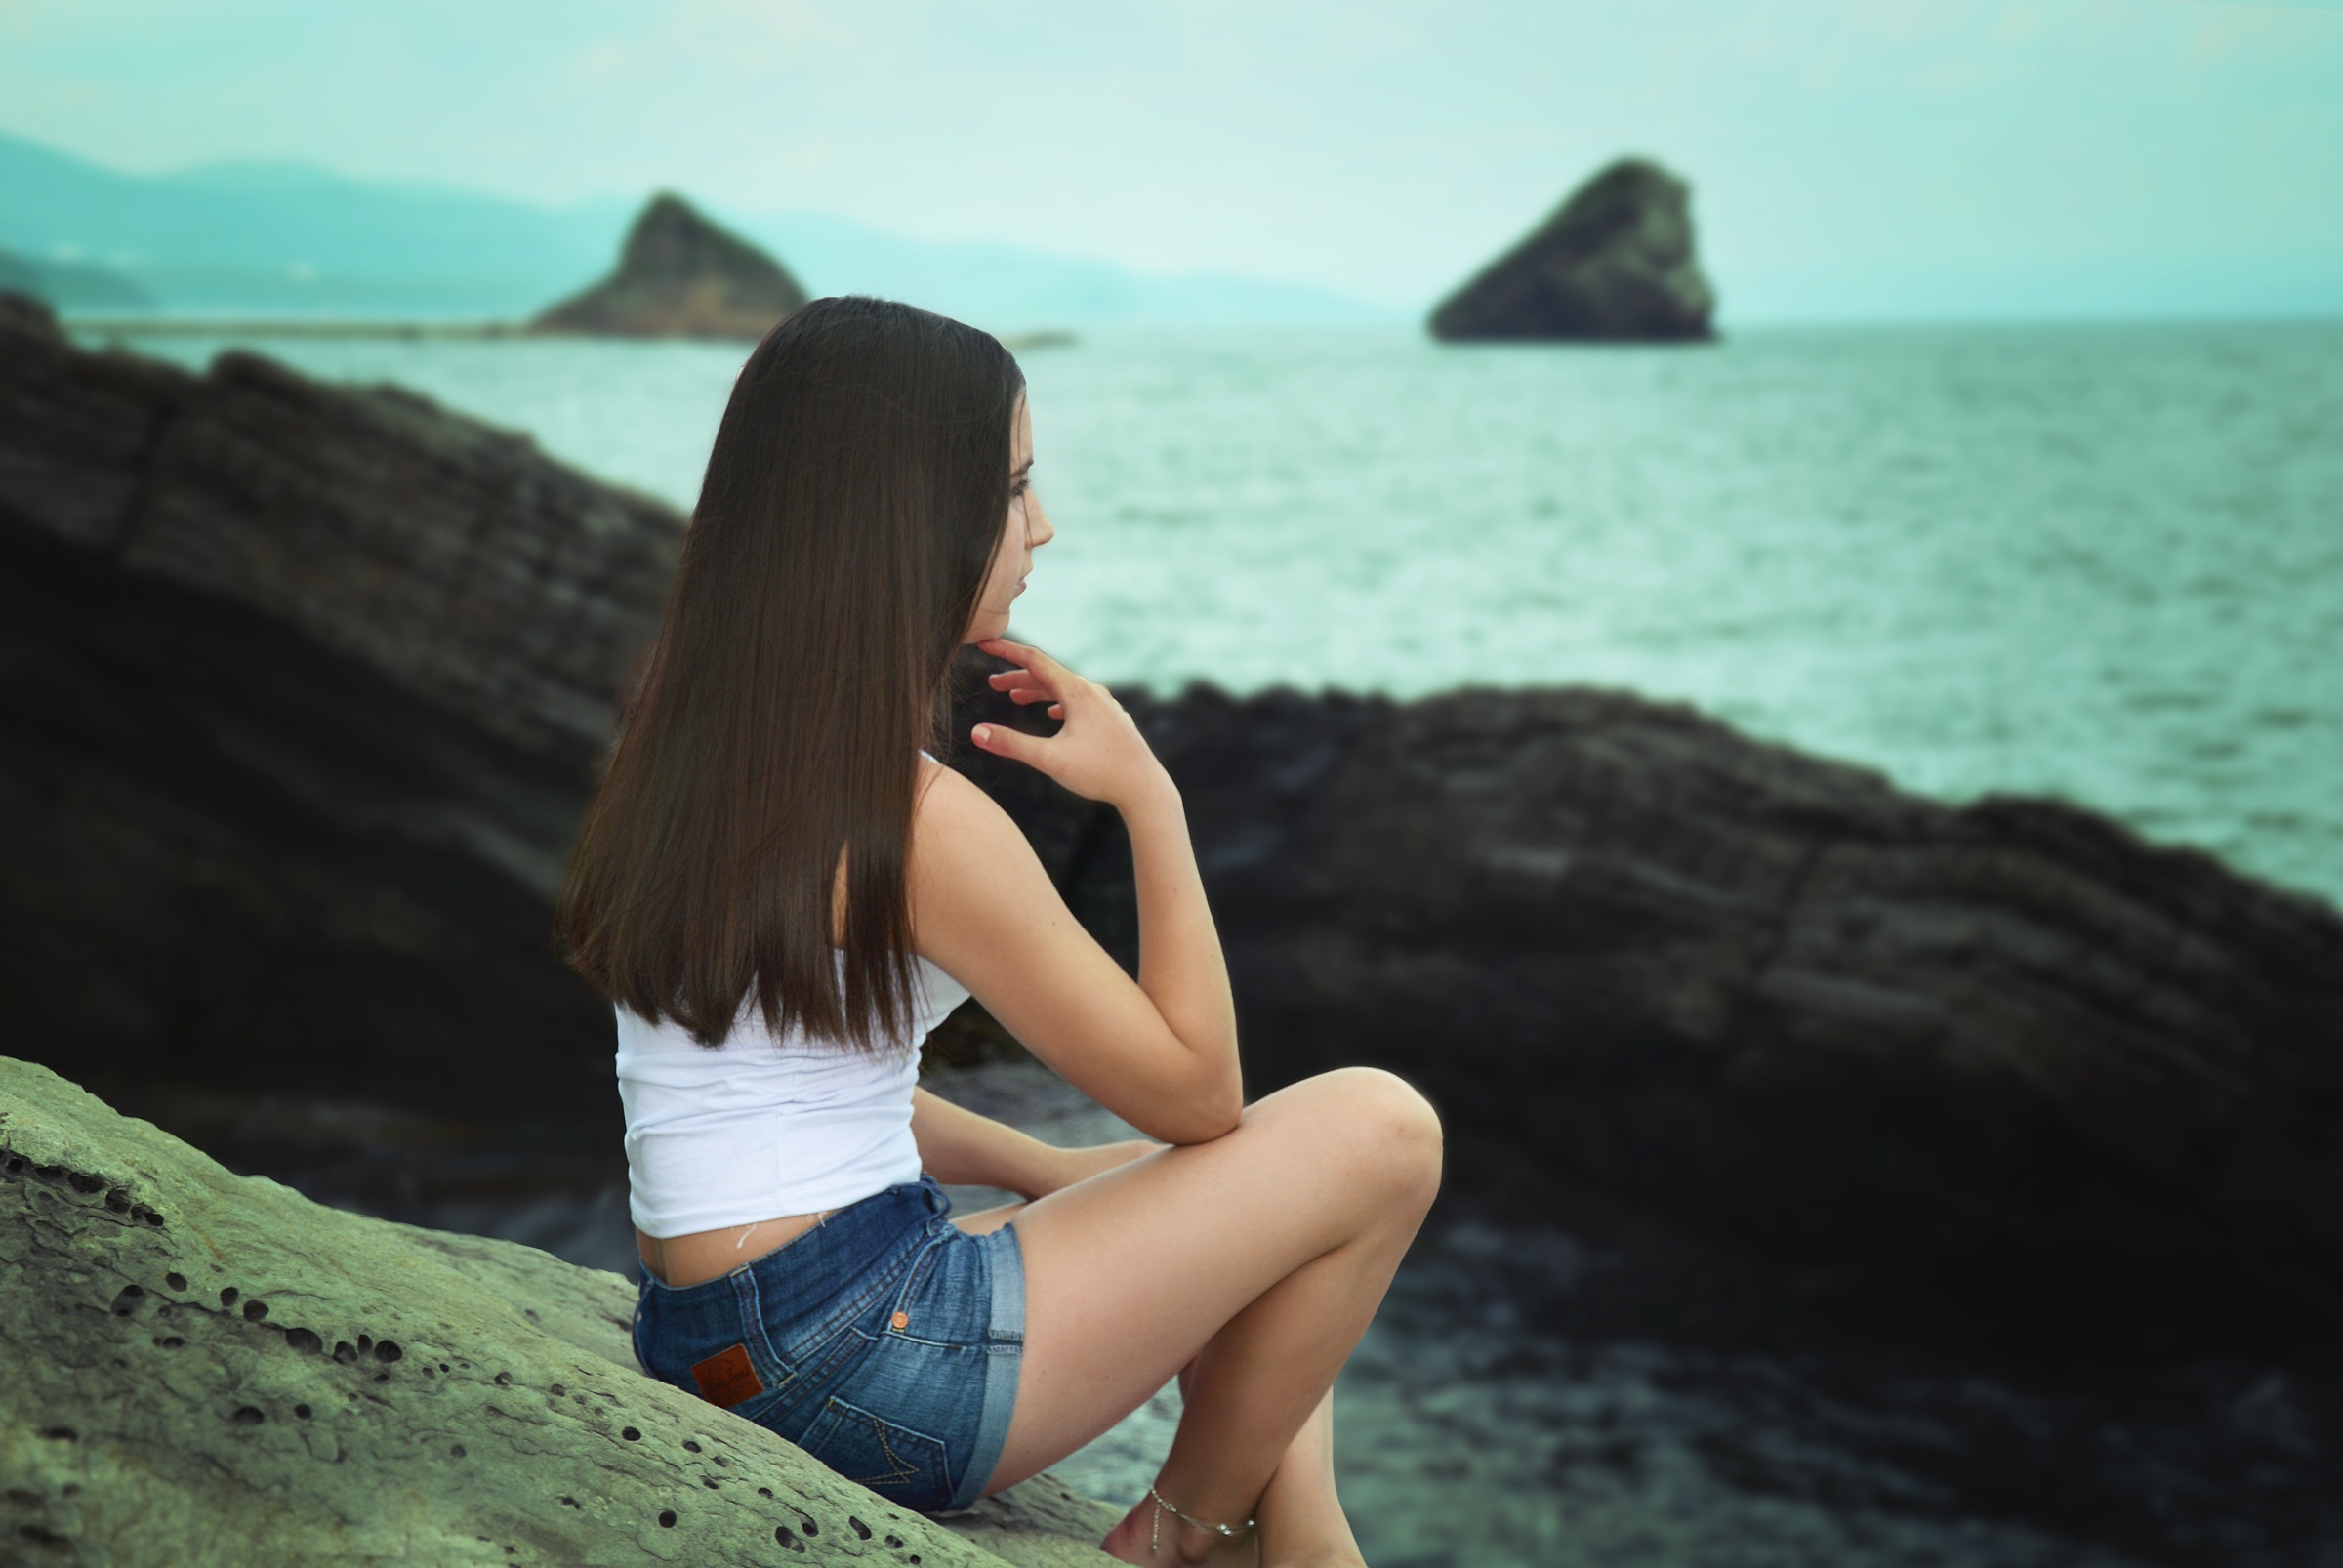
beach, sea, coast, water, nature, ocean, girl, woman, photography, sunlight, wave, view, summer, vacation, leg, model, sitting, romance, blue, clothing, human body, outdoors, dress, photograph, beauty, beautiful, image, sea shore, emotion, interaction, photo shoot, portrait photography, human positions